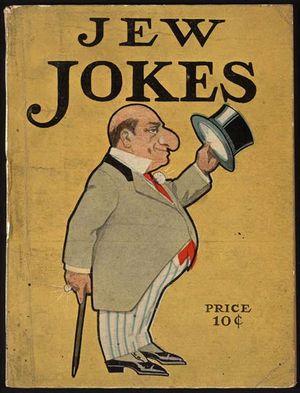
L'antisémitisme aux États-Unis est moins développé qu'en Europe mais y a cependant sévi particulièrement dans Sud et, après 1918, sur tout le territoire américain.